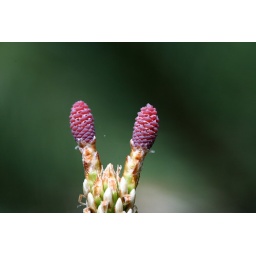
New growth on Japanese black pine in purples, reds, greens and golds.